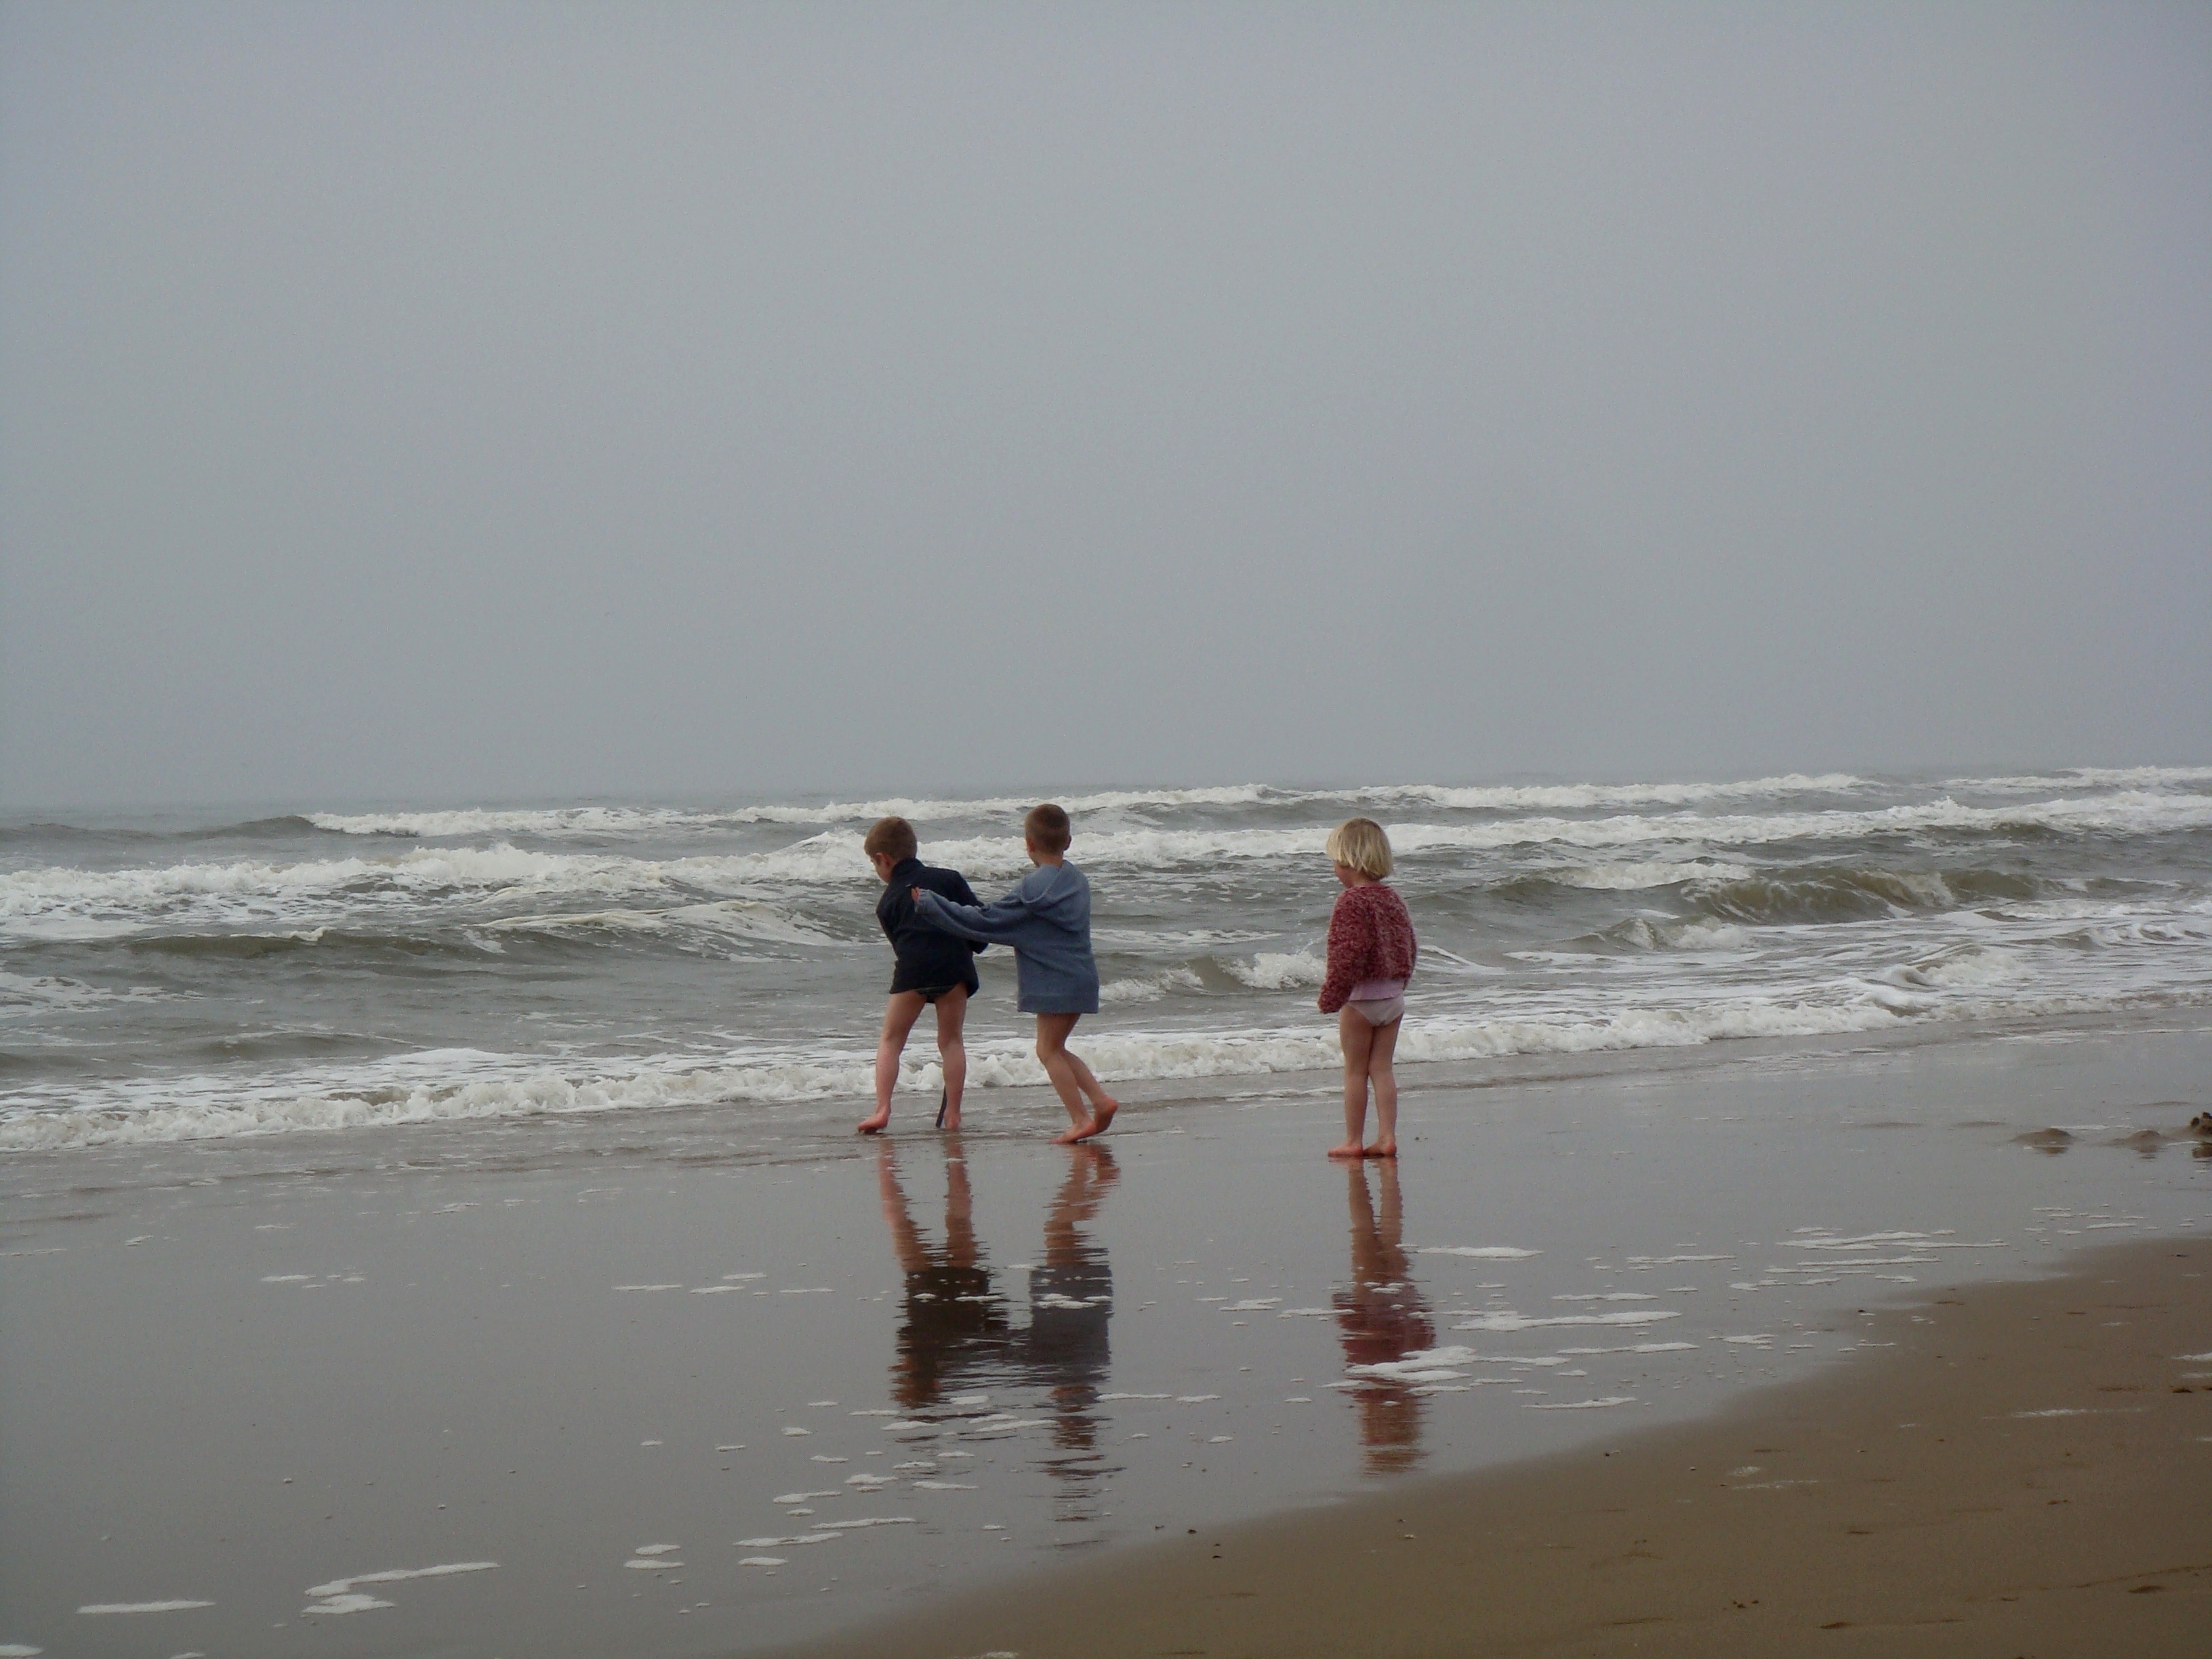
beach, sea, coast, water, sand, ocean, play, shore, wave, vacation, body of water, waves, children, fun, mirror, push, wind wave